Samaran, Gers

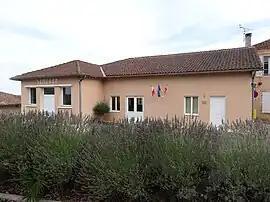
The town hall in Samaran

Samaran is a commune in the Gers department in southwestern France.